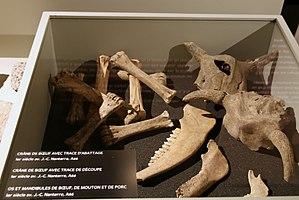
Exposition temporaire des fouilles archéologiques de Nanterre en avril 2008, découverte de Cranes de boeuf avec trace d'abattage et découpe, 1er siècle av JC, A86
Nanterre est une commune française située dans le département des Hauts-de-Seine en région Île-de-France, dont elle est la préfecture.